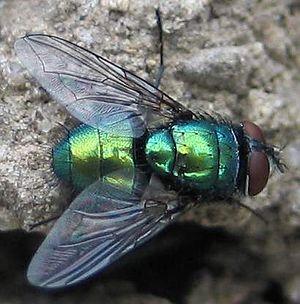
L’asticothérapie, ou larvothérapie, désigne le soin apporté à une plaie des tissus mous par les asticots de diptères, principalement de la Mouche verte commune. Les asticots de cette mouche ont la propriété de ne consommer que les tissus nécrosés, de faciliter la cicatrisation des tissus sains en stimulant la production de tissus cicatriciels, tout en désinfectant les plaies sans usage d’antibiotiques.